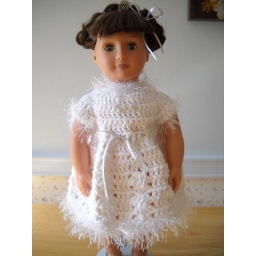
Christmas Collection - pretty in winter white. Dress adorned with stars and silver and white ribbon and trimmed with faux fur. SOLD